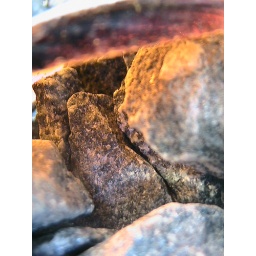
Beer glass fragment over rocks